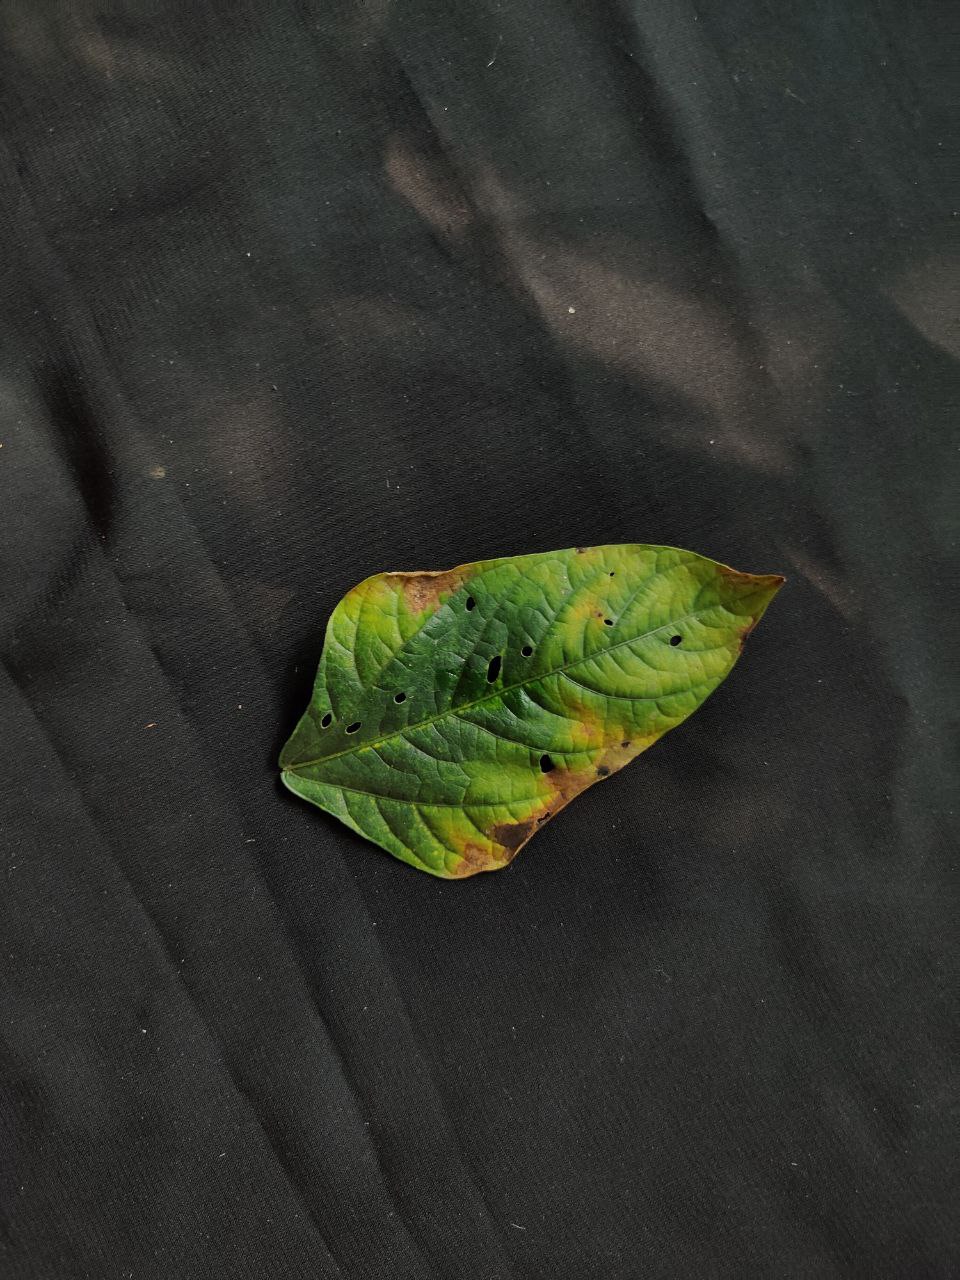
Crop: cowpea
Leaf condition: Bacterial wilt